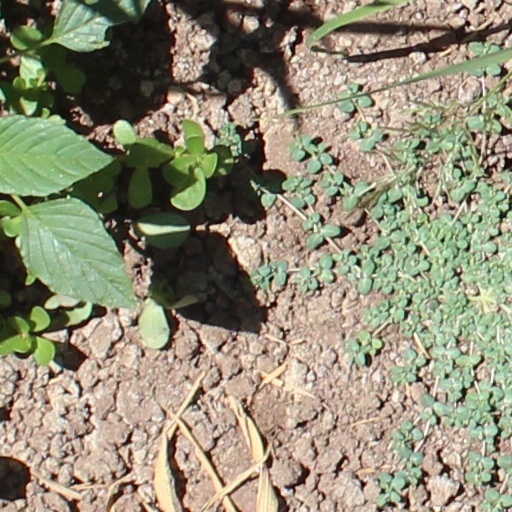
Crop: wheat